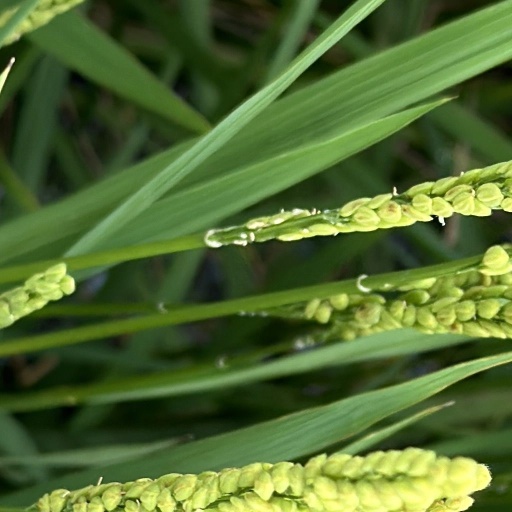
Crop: rice